Dinnington, South Yorkshire

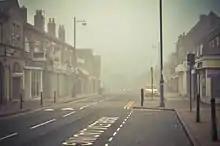
Dinnington, in the fog

Controversy arose in the village over plans to redevelop the Miners' Welfare. The Welfare buildings and sports fields were provided originally for the miners at the local colliery by CISWO in 1926. The property had been leased to Rotherham Borough Council and was used for Safe@Start programmes up until 2007. It has remained empty since that date and has been subject to vandalism and lack of repairs. Controversy over development resulted in the formation of a local residents' group opposing the development plans and asking for the regeneration of the site as an amenity for local people.